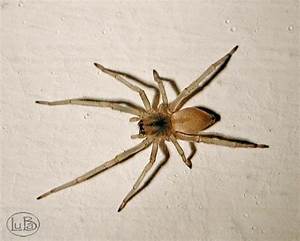
Label: spider